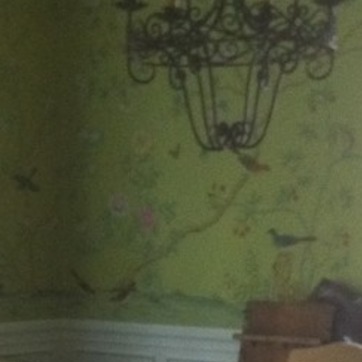
Material: wallpaper